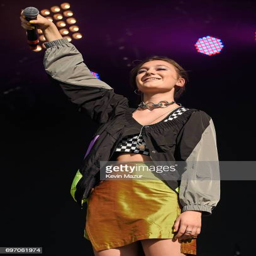
person performs onstage during festival